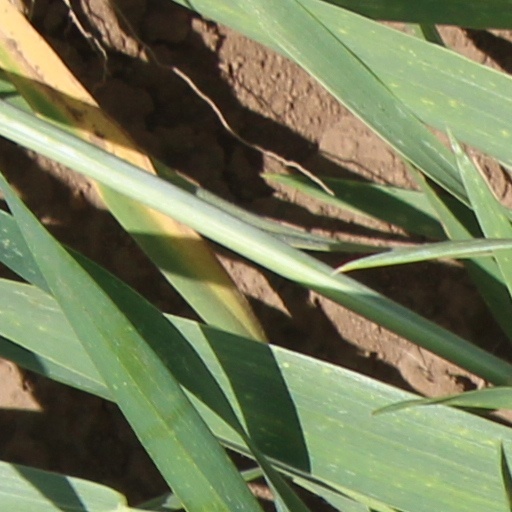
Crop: wheat